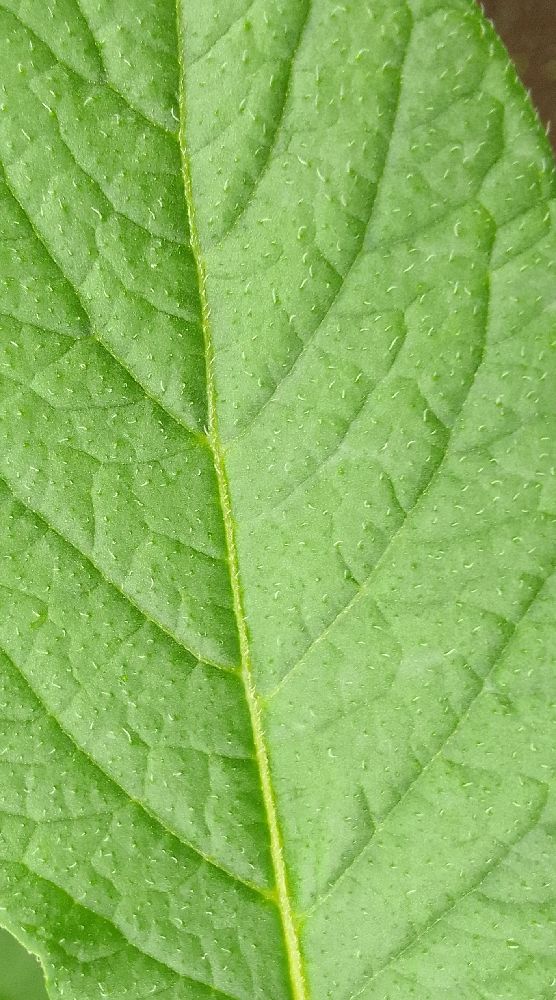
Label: Healthy